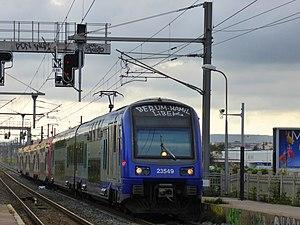
Automotrice à deux niveaux du réseau TER Provence-Alpes-Côte d'Azur arrivant en gare de Nice-Saint-Augustin, département des Alpes-Maritimes,France.
La Z 23500 est une automotrice électrique à deux niveaux conçue pour le service TER. Mises en service de 1998 à 2000, ces rames dérivent directement des Z 20500 du réseau Transilien, plus précisément une demi-rame, puisque composées d'une motrice et d'une remorque. Elles possèdent le même bruit moteur que les Z 20900 du fait qu'elles partagent la même chaîne de traction OniX.